English cannon

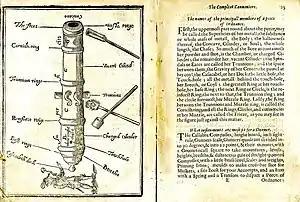
The parts of a cannon described, John Roberts, "The Compleat Cannoniere", London 1652.

A description of the Gunner's art is given during the English Civil War period (mid-17th century) by John Roberts, covering the modes of calculation and the ordnance pieces themselves, in his work "The Compleat Cannoniere", printed London 1652 by W. Wilson and sold by George Hurlock (Thames Street). The lower tier of English ships of the line at this time were usually equipped with demi-cannon – a naval gun which fired a 32-pound solid shot. A full cannon fired a 42-pound shot (and in fact there was a so-called "royal cannon" that fired a 60-pound shot), but these were discontinued by the 18th century as they were seen as too unwieldy.